Describe the emotion expressed in this image:  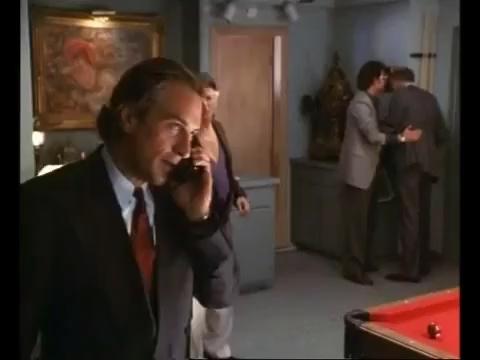
This person displays Suffering, valence and arousal with low intensity.